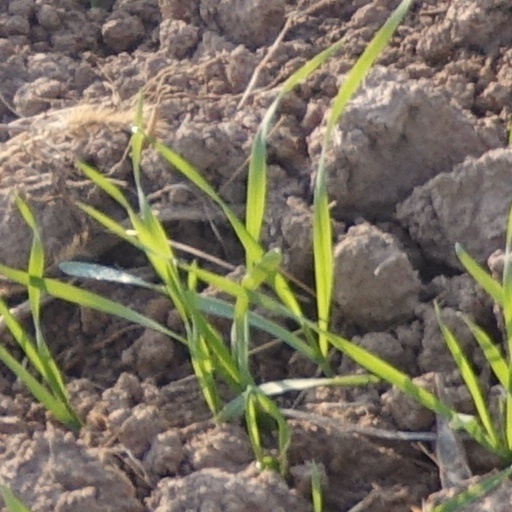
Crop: wheat